Digital media

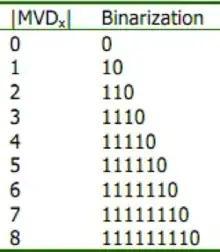
Binary code, shown here, can be used to represent the entire alphabet

It is estimated that in the year 1986 less than 1% of the world's media storage capacity was digital and in 2007 it was already 94%. The year 2002 is assumed to be the year when human kind was able to store more information in digital than in analog media (the "beginning of the digital age").